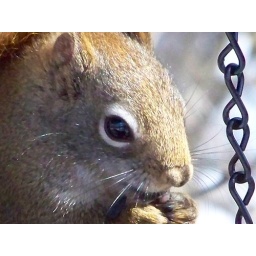
He was sitting in a bird feeder munching away.